Honda Chaly

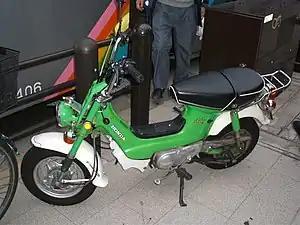

The Honda Chaly is a minibike that was produced by Honda between 1972 and 2000.